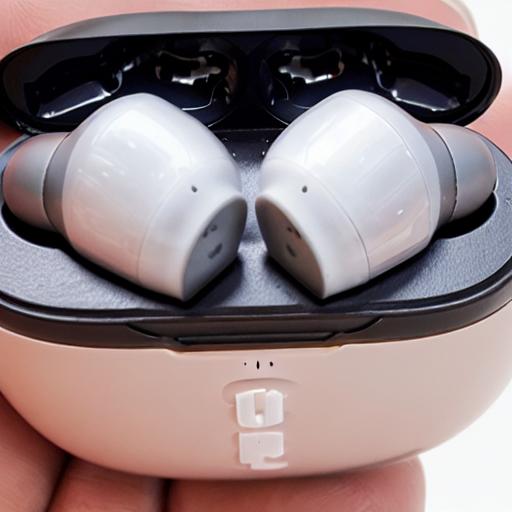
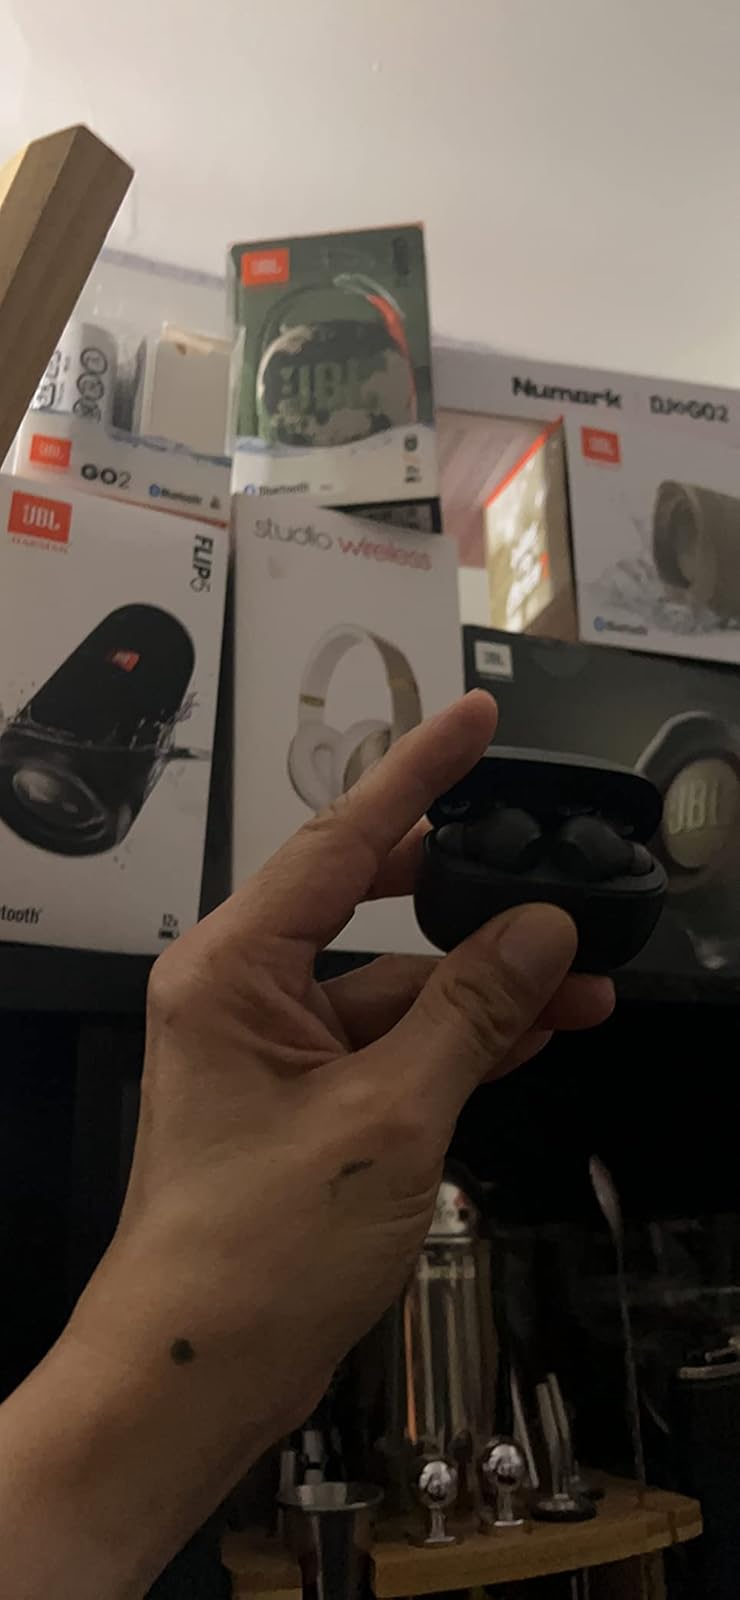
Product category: earbuds
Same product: no